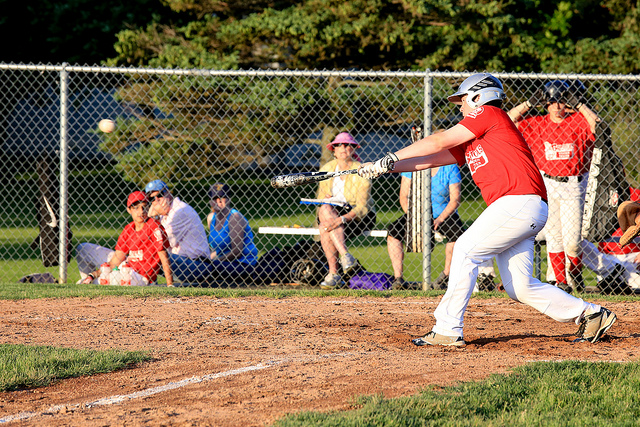
một cầu thủ đánh bóng đang đưa gậy ra trước